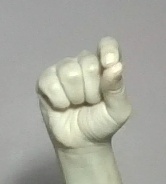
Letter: fa